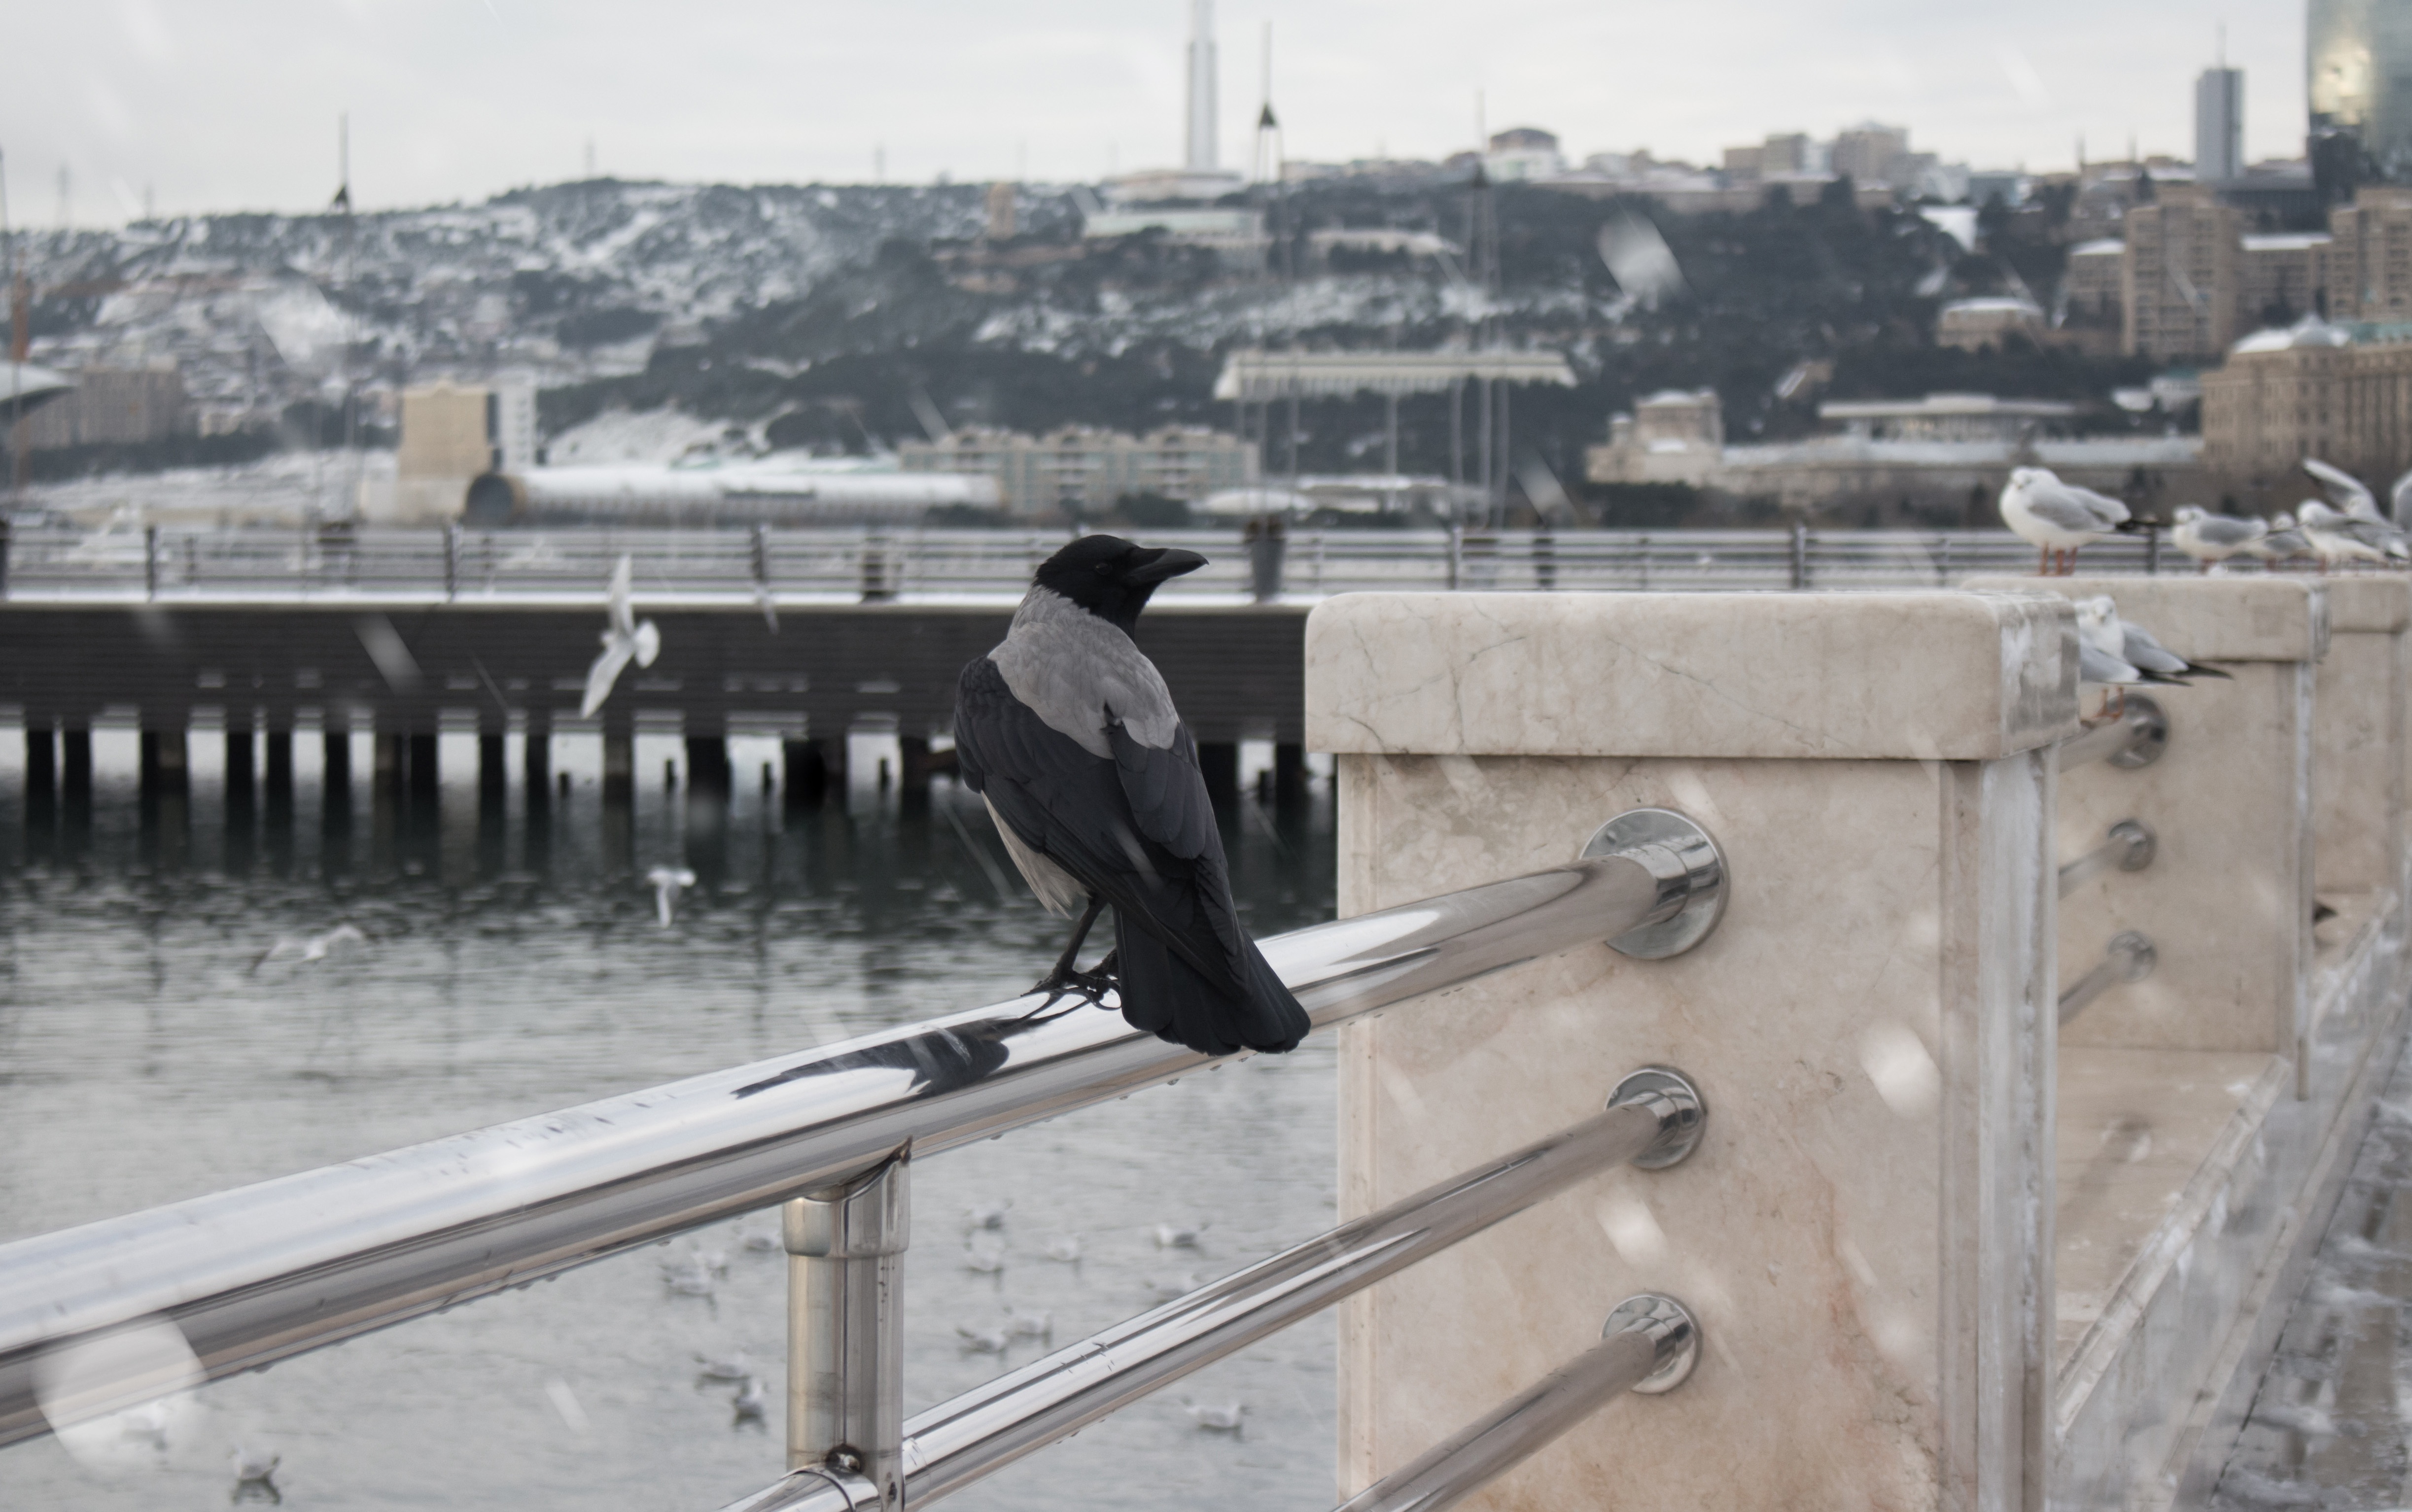
water, snow, bird, roof, pigeons and doves